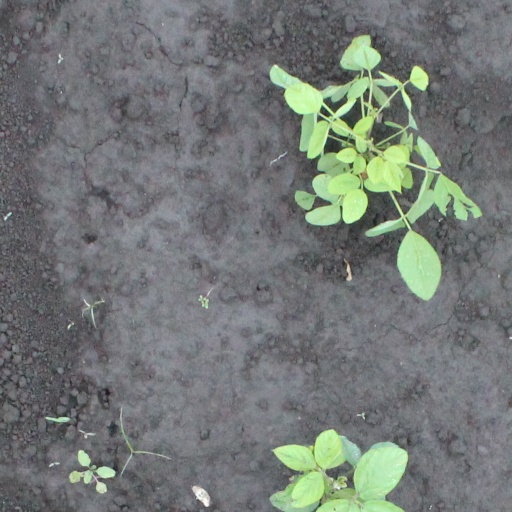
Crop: soybean